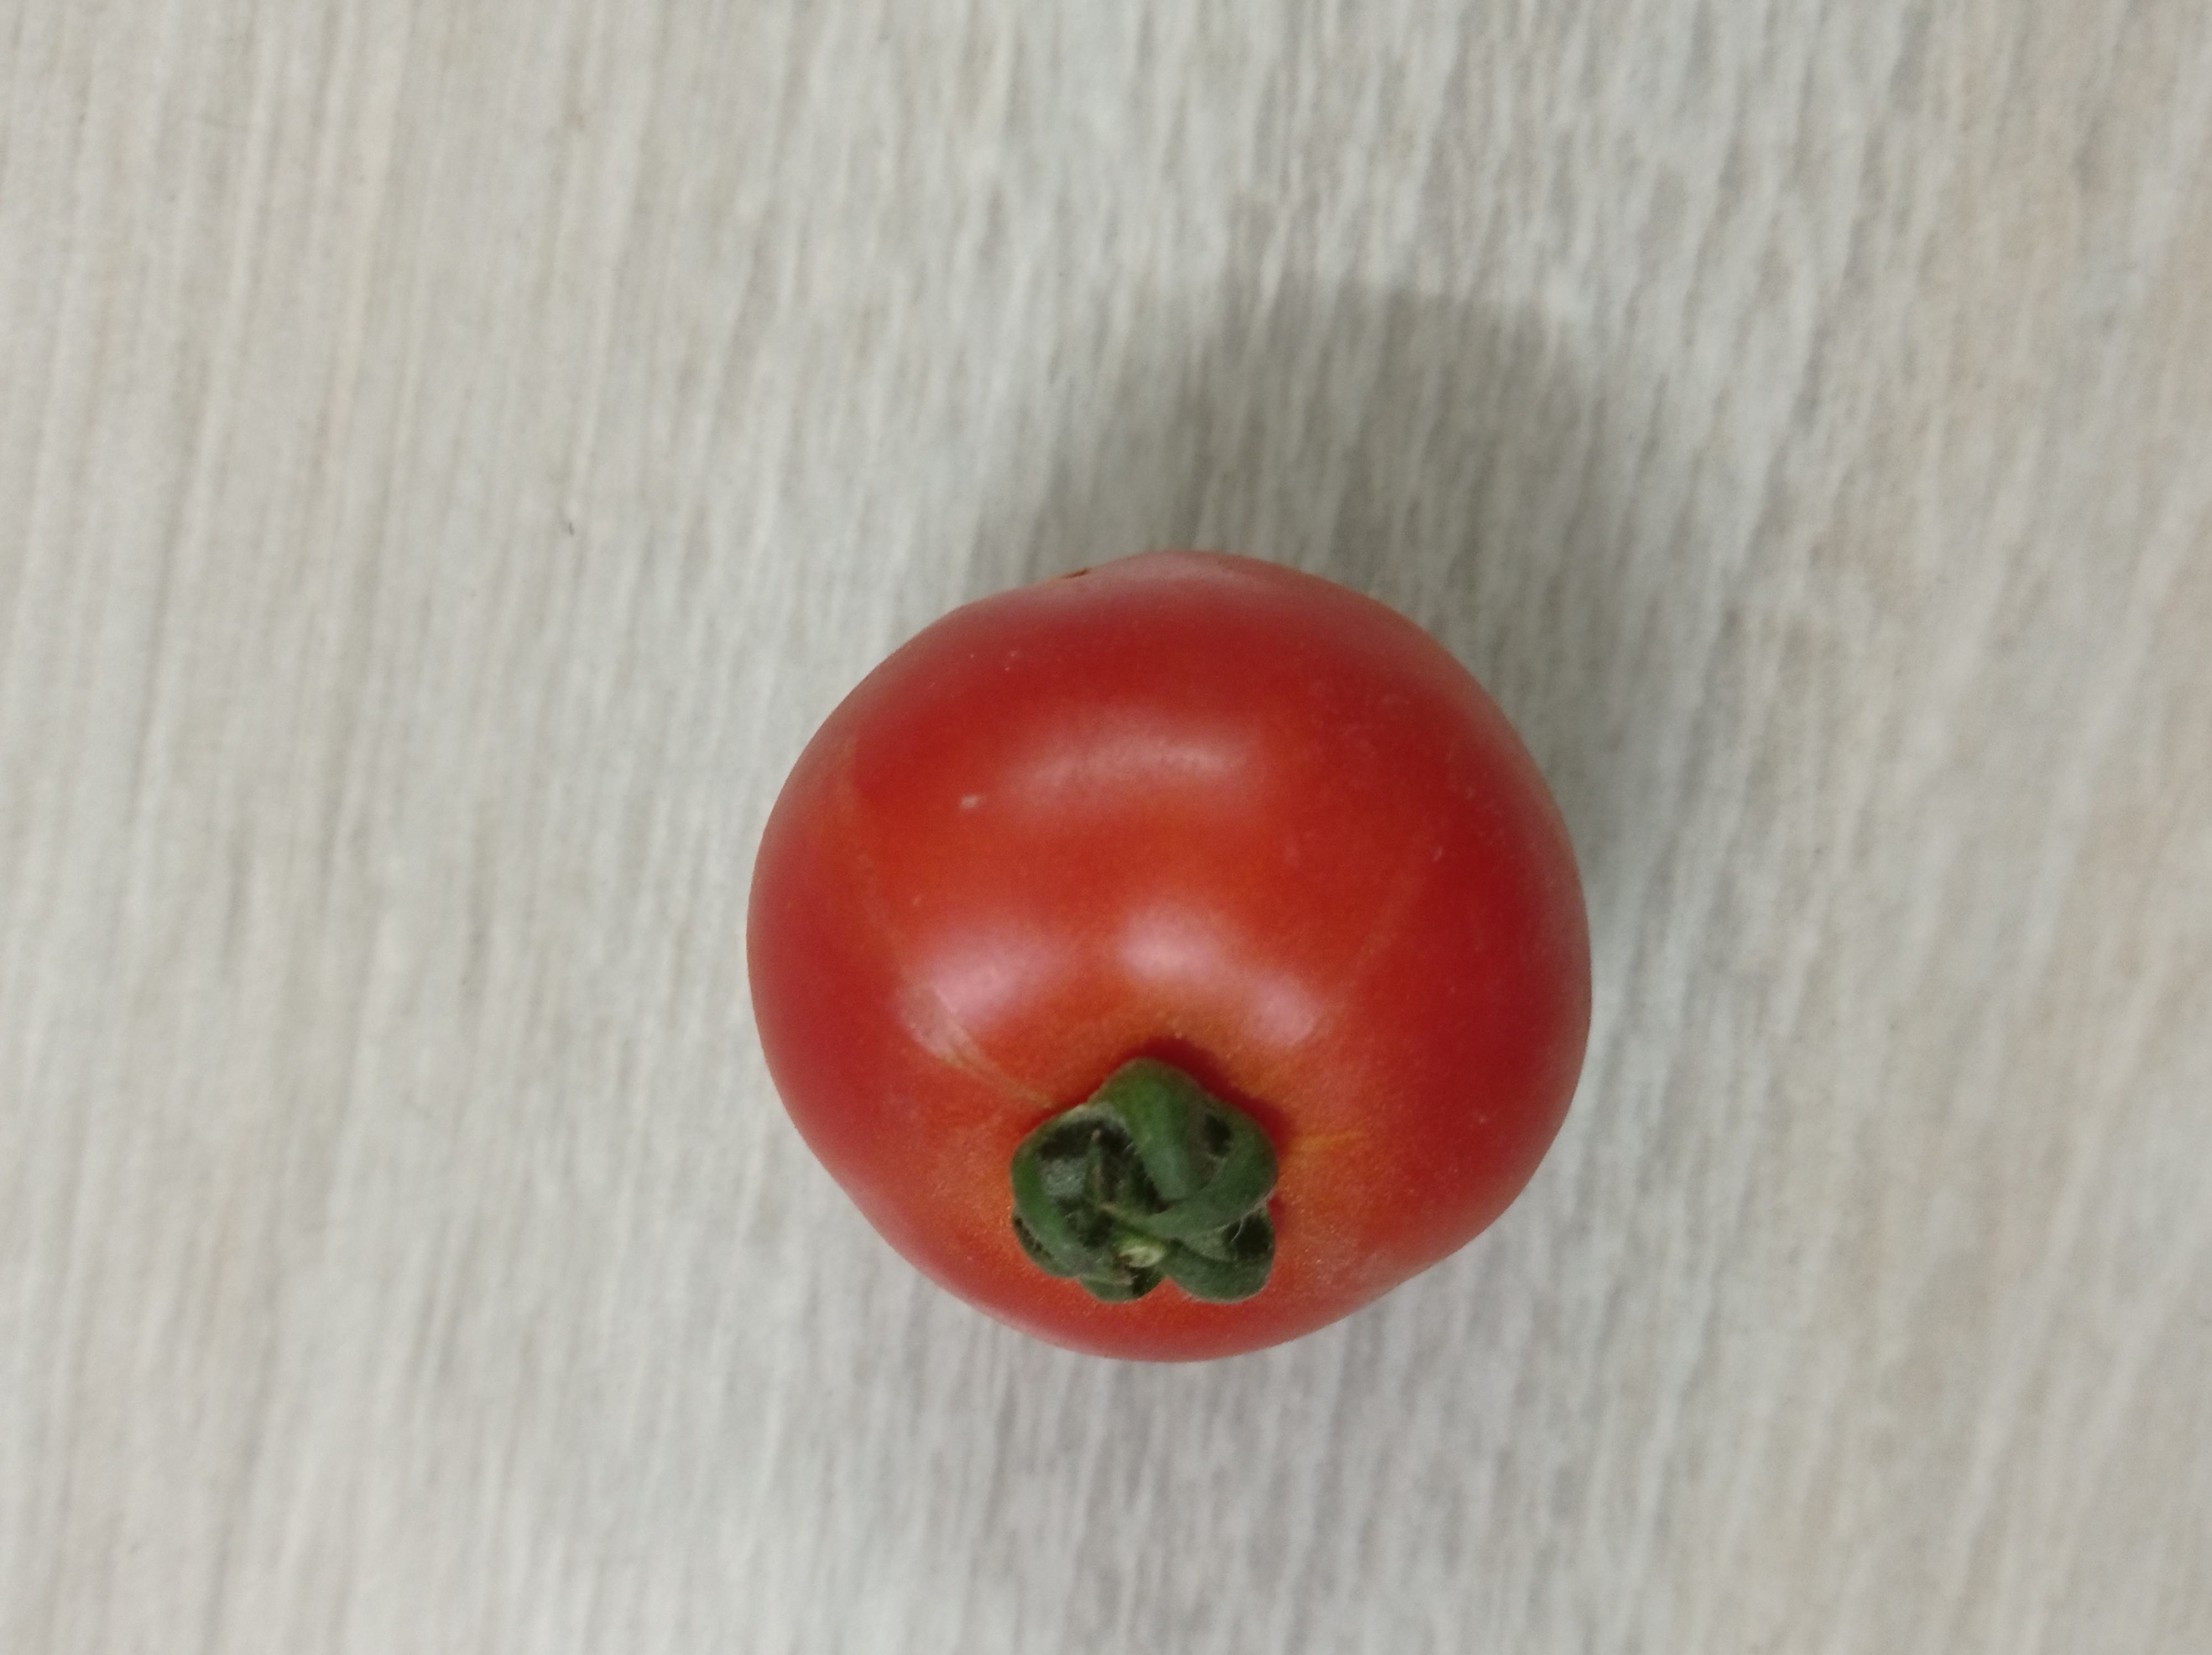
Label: Fresh